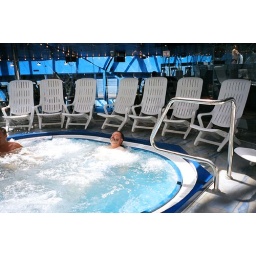
yes - Barry in the hot tub in the spa on the ship